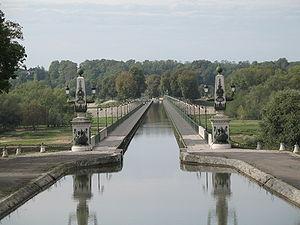
Le canal de Briare permet à la navigation de relier les fleuves de Loire et de Seine. Il est un des plus anciens canaux de France et le premier de type « canal à bief de partage », prototype de tous les canaux modernes.